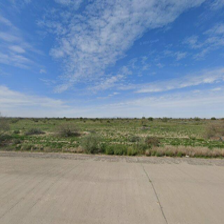
Label: streetView